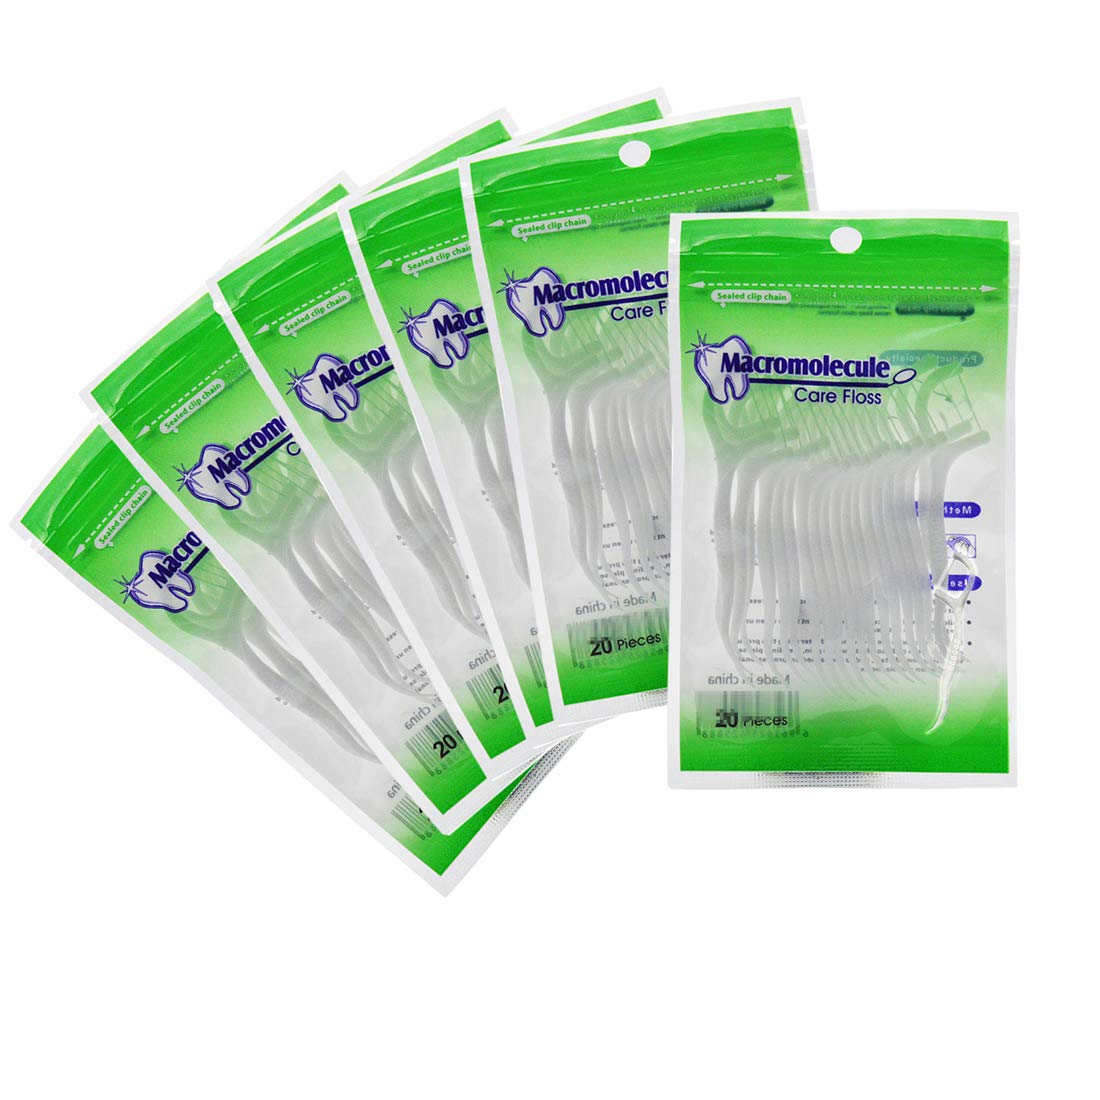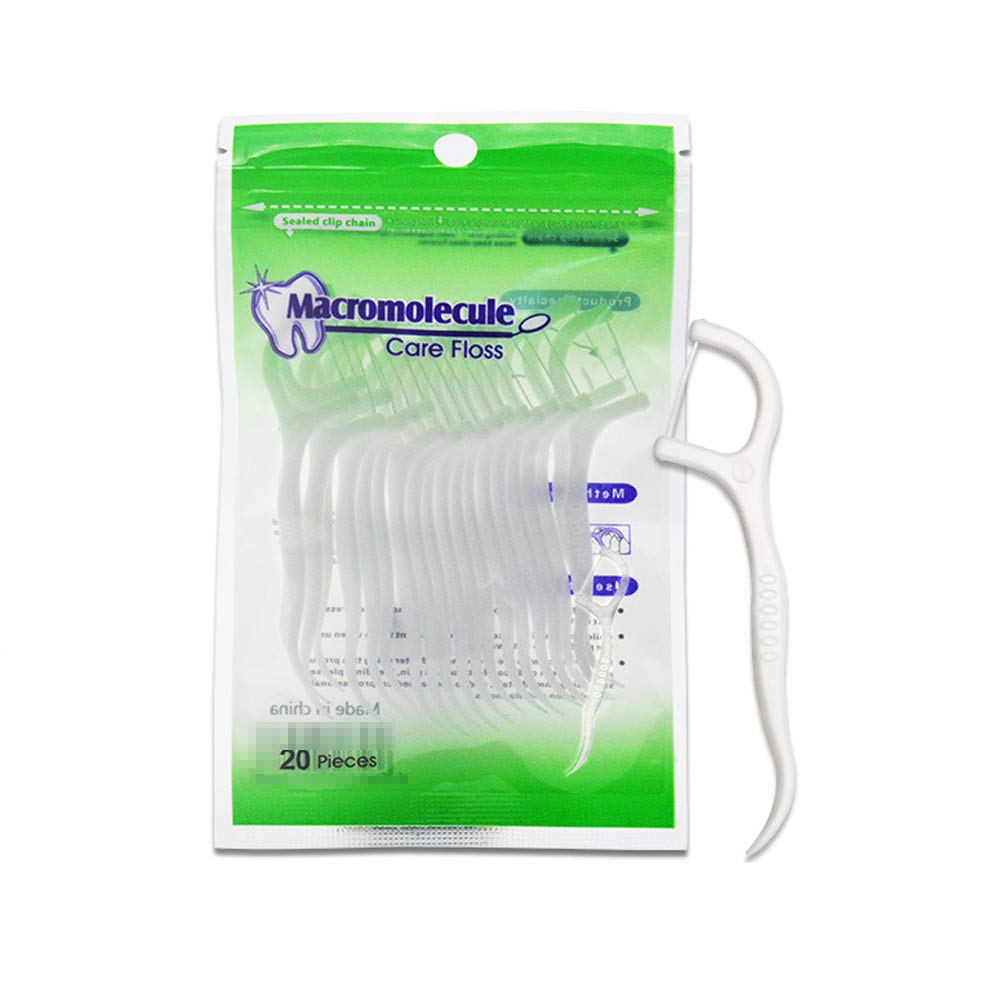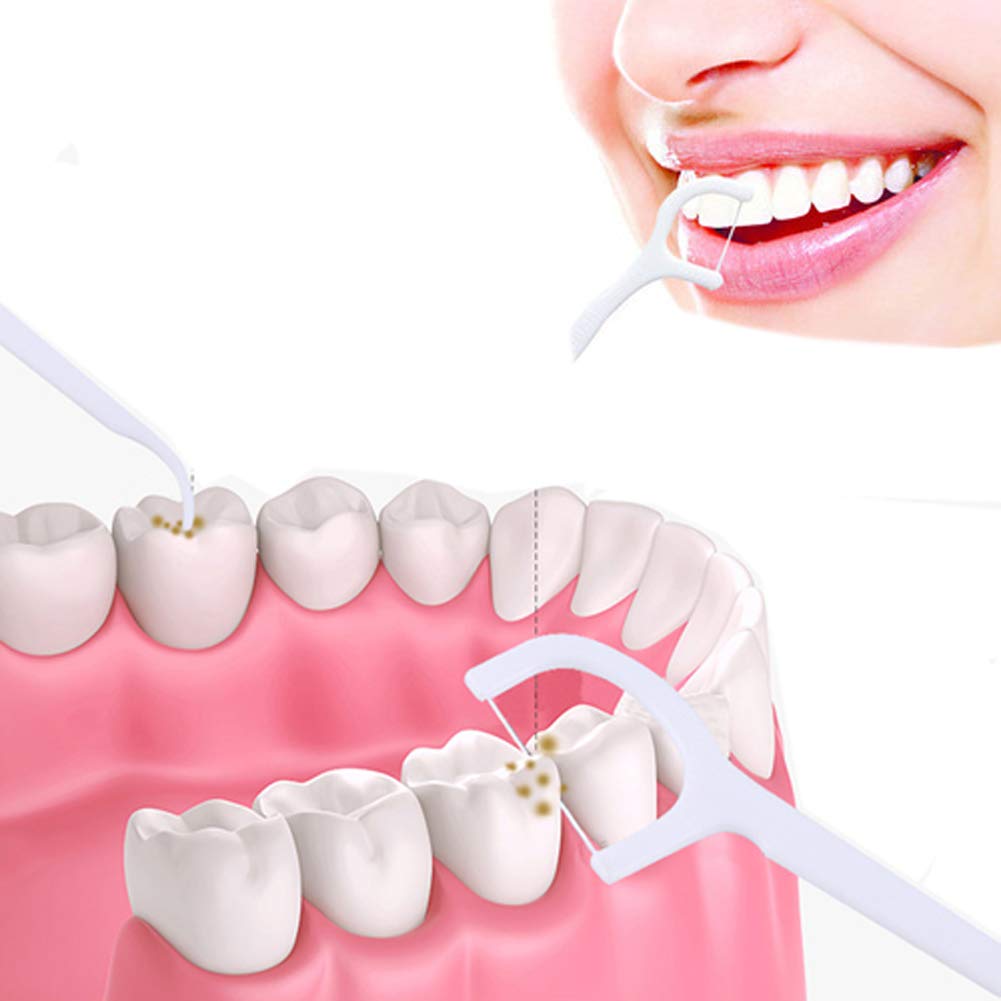
120Pcs/6 Packs Disposable Dental Floss Picks Teeth Flossers Toothpicks Stick Oral Care Tools for Teeth Cleaning, White
Category: All Beauty
Product name: disposable dental floss picksColor: whiteFloss picks length: 75cm/2.95"Total 120pcs, 20pcs per small bag, easy to store and carry, can be placed on the dining table, coffee table, drawers, office etcLeaves your mouth feeling fresh and clean after every use. Resistant and relatively slippery, small friction coefficient, less damage for your teeth2-IN-1 Function: tooth picks can pick out unwanted left overs, remove plaque where your toothbrush can't reach, helping to fight tooth decay and keep your teeth clean, the end of the handle could be used as the toothpick
Features: Material: the string are made of polymer food-grade material with plastic handle | Floss picks length: 75cm/2.95"; Color: white | Comfort handle and non-slip surface for better control, small friction coefficient and small damage to the teeth. | Tooth picks can pick out unwanted left overs, remove plaque where your toothbrush can't reach, helping to fight tooth decay and keep your teeth clean, the end of the handle could be used as the toothpick | Package included: 120 pcs/6packs Disposable Dental Floss Picks(20pcs per pack), suitable for various occasions at home, travel, party